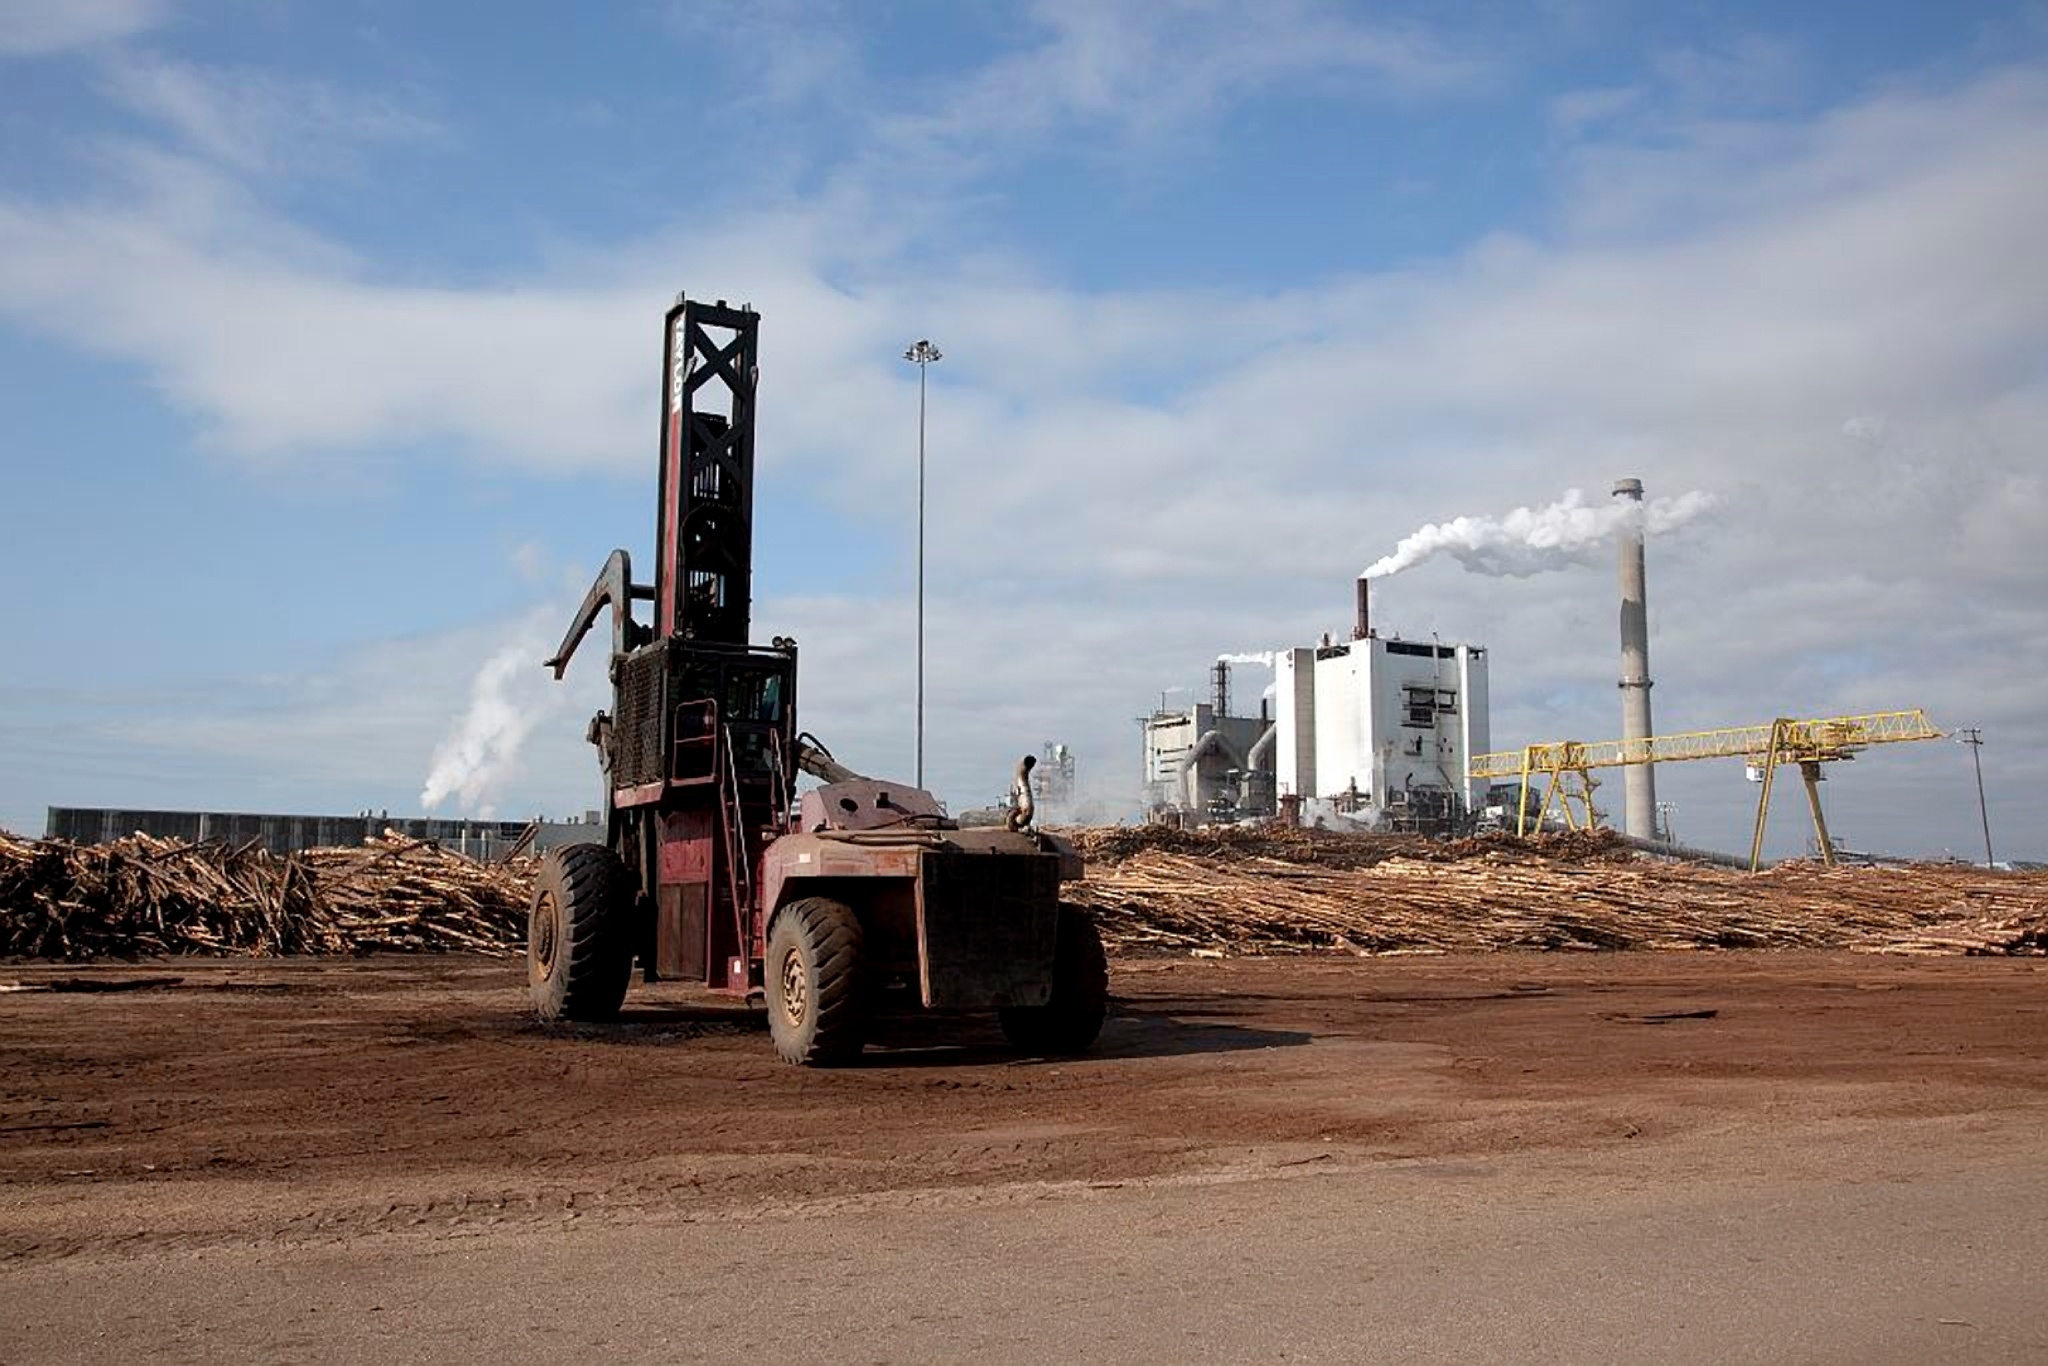
landscape, plant, sky, asphalt, transport, construction, vehicle, industrial, industry, business, material, clouds, mill, pulp, company, heavy equipment, construction equipment, alabama, oil field